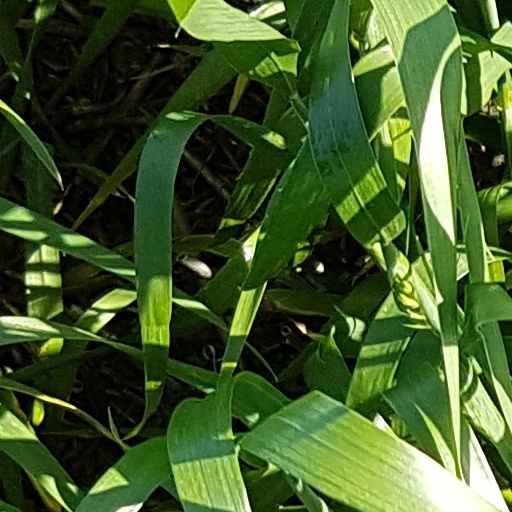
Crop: wheat